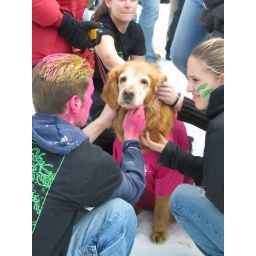
This dog was in blue t-shirt the year b4.